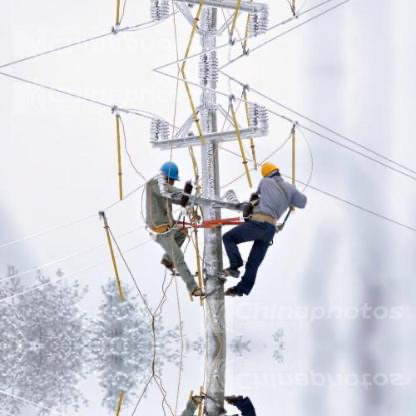
Objects in the image:
label: helmet
label: helmet